Randall Davidson

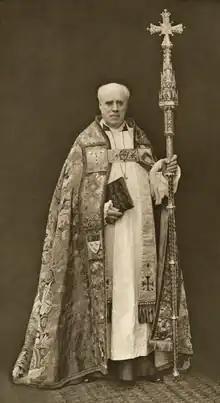
Davidson, c. 1908

In 1895 Davidson accepted the offer of translation to the largely rural diocese of Winchester, where the workload was less onerous. He renewed his regular contact with the Queen, who spent much time in the diocese, at Osborne House on the Isle of Wight. Archbishop Benson died the following year and was succeeded by the Bishop of London, Frederick Temple. The Queen vetoed a proposed offer of the vacant bishopric of London to Davidson, on the grounds that his health would not stand it. Temple, unlike his two predecessors, did not turn to Davidson for advice; he had a reputation for isolating himself from all the bishops and their views. Davidson greatly regretted his sudden exclusion from national church affairs.